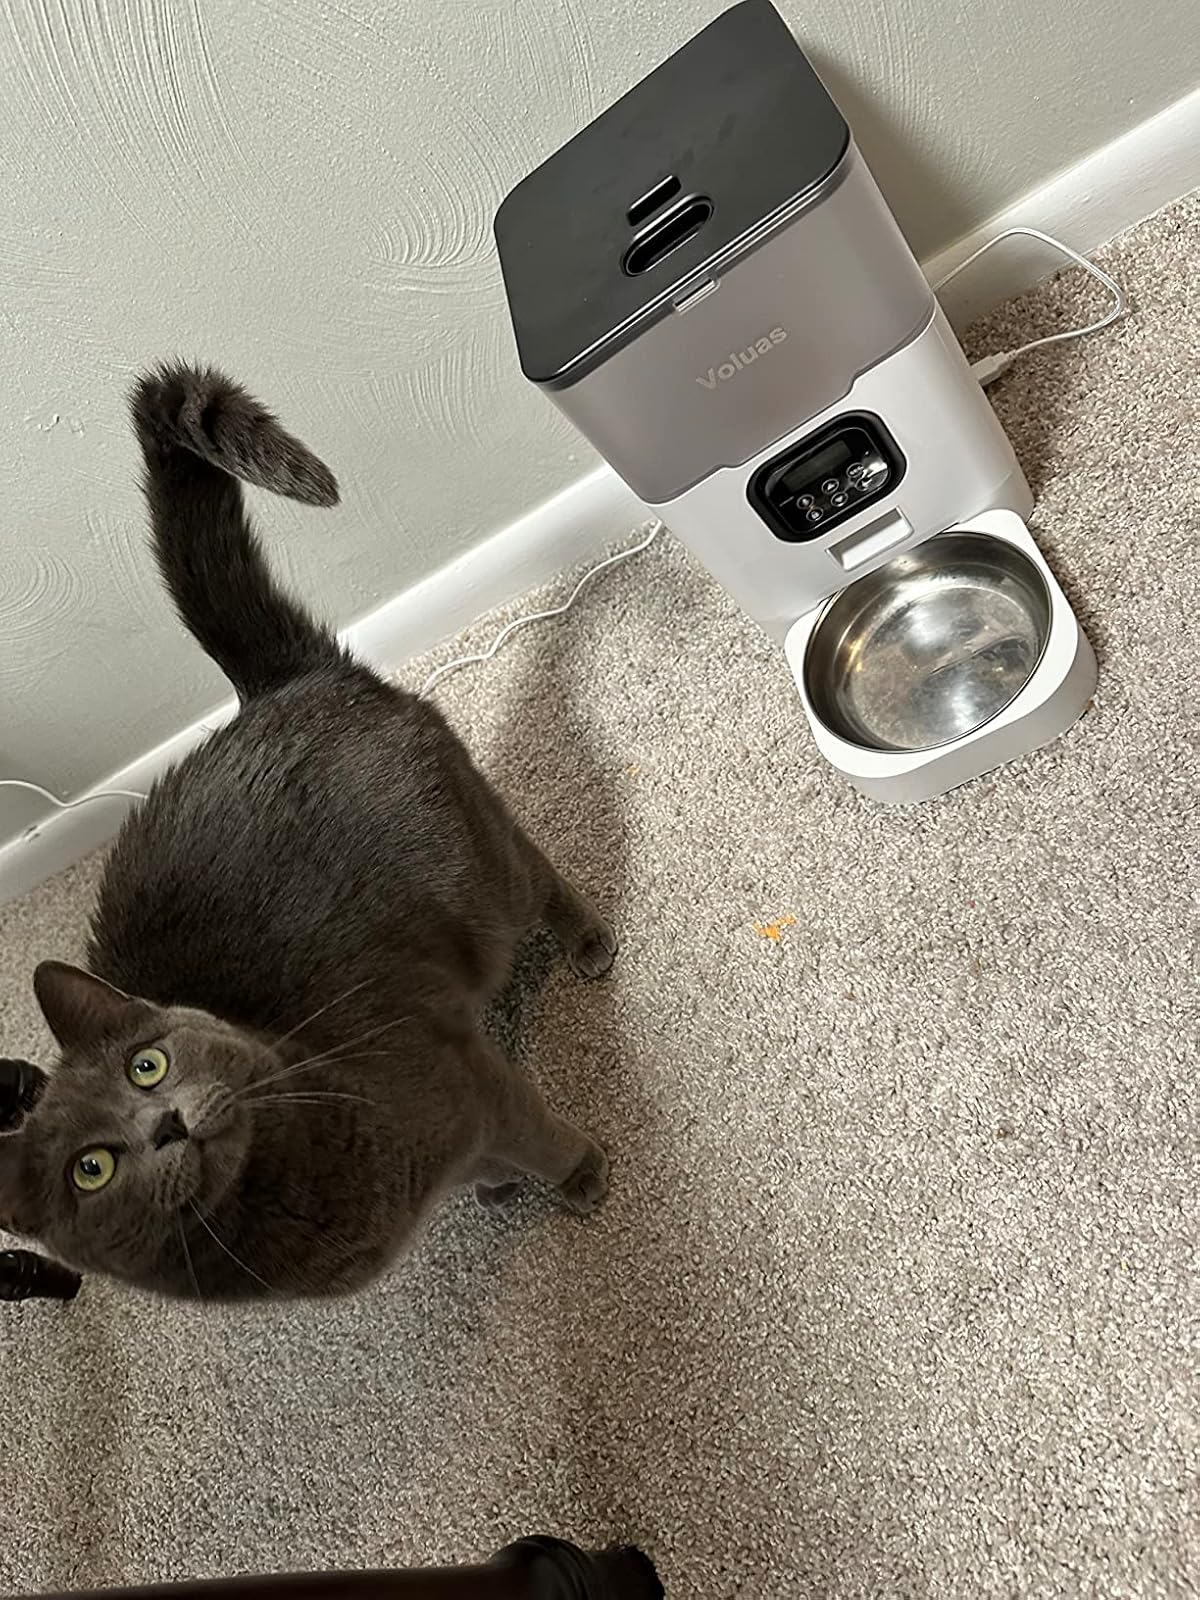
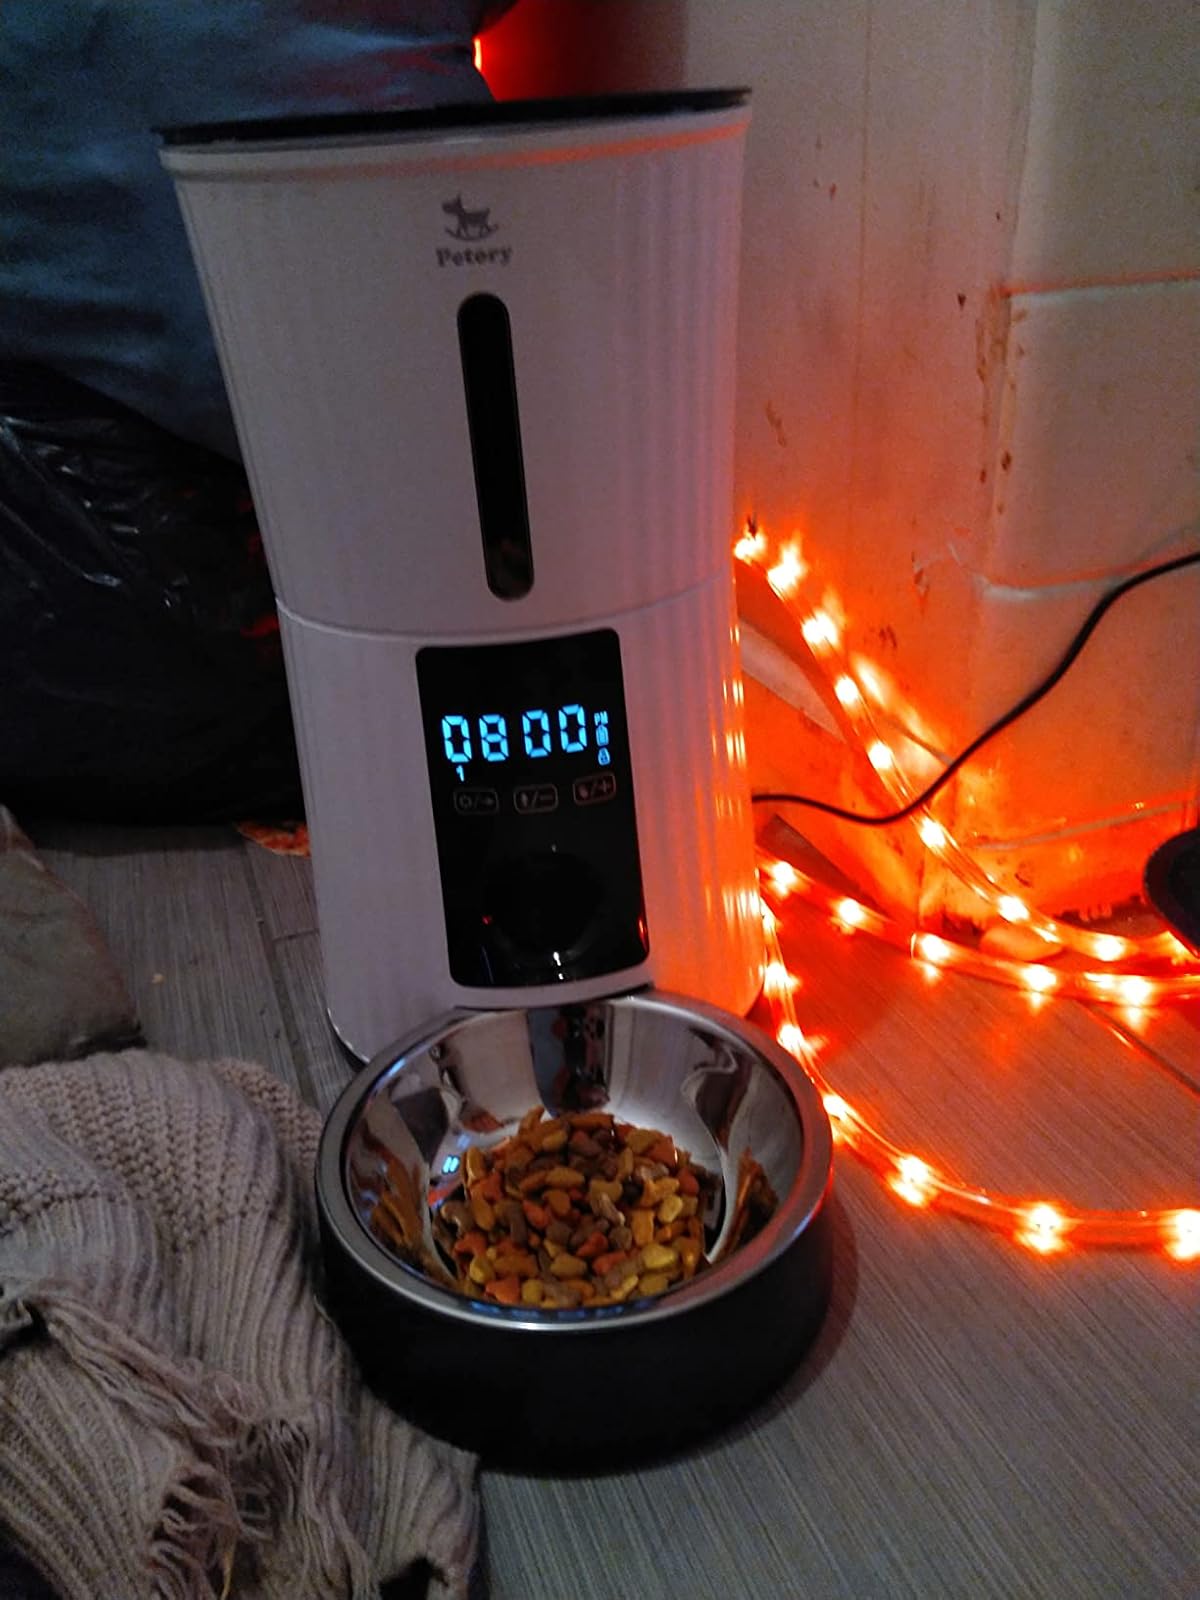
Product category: items_feeder
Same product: no